MV Sewol

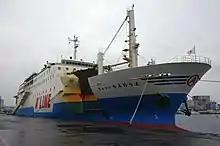
"Ferry Naminoue" in 2010; the side ramp was removed after she was sold to her South Korean owners

The ferry was originally known as "Ferry Naminoue" between 1994 and 2012, and had been operated in Japan for almost 18 years without any accidents. In 2012, the ship was bought for billion ( million) by Chonghaejin Marine Company, controlled by the family of businessman Yoo Byung-eun. The ship was renamed "Sewol", and refurbished. Modifications included adding extra passenger cabins on the third, fourth, and fifth decks, raising the passenger capacity by 117, and increasing the weight of the ship by 239 tons. After regulatory and safety checks by the Korean Register of Shipping, the ship began her operation in South Korea on 15 March 2013. The ship made three round-trips every week from Incheon to Jeju. In February 2014 it was reported that "Sewol" again passed a vessel safety inspection by the South Korean Coast Guard following an intermediate survey to ensure the ship remained in a general condition which satisfied requirements set by the Korean Register of Shipping.